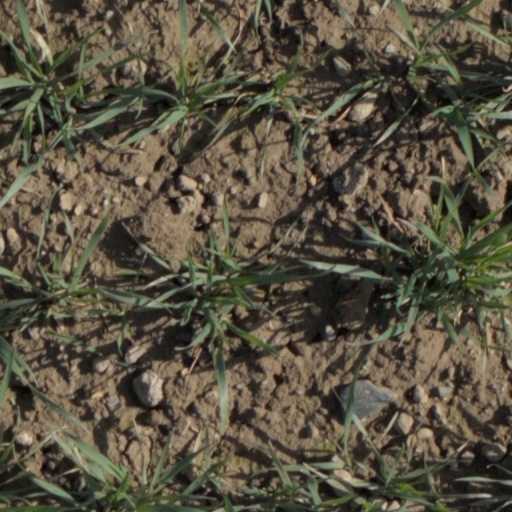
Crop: wheat